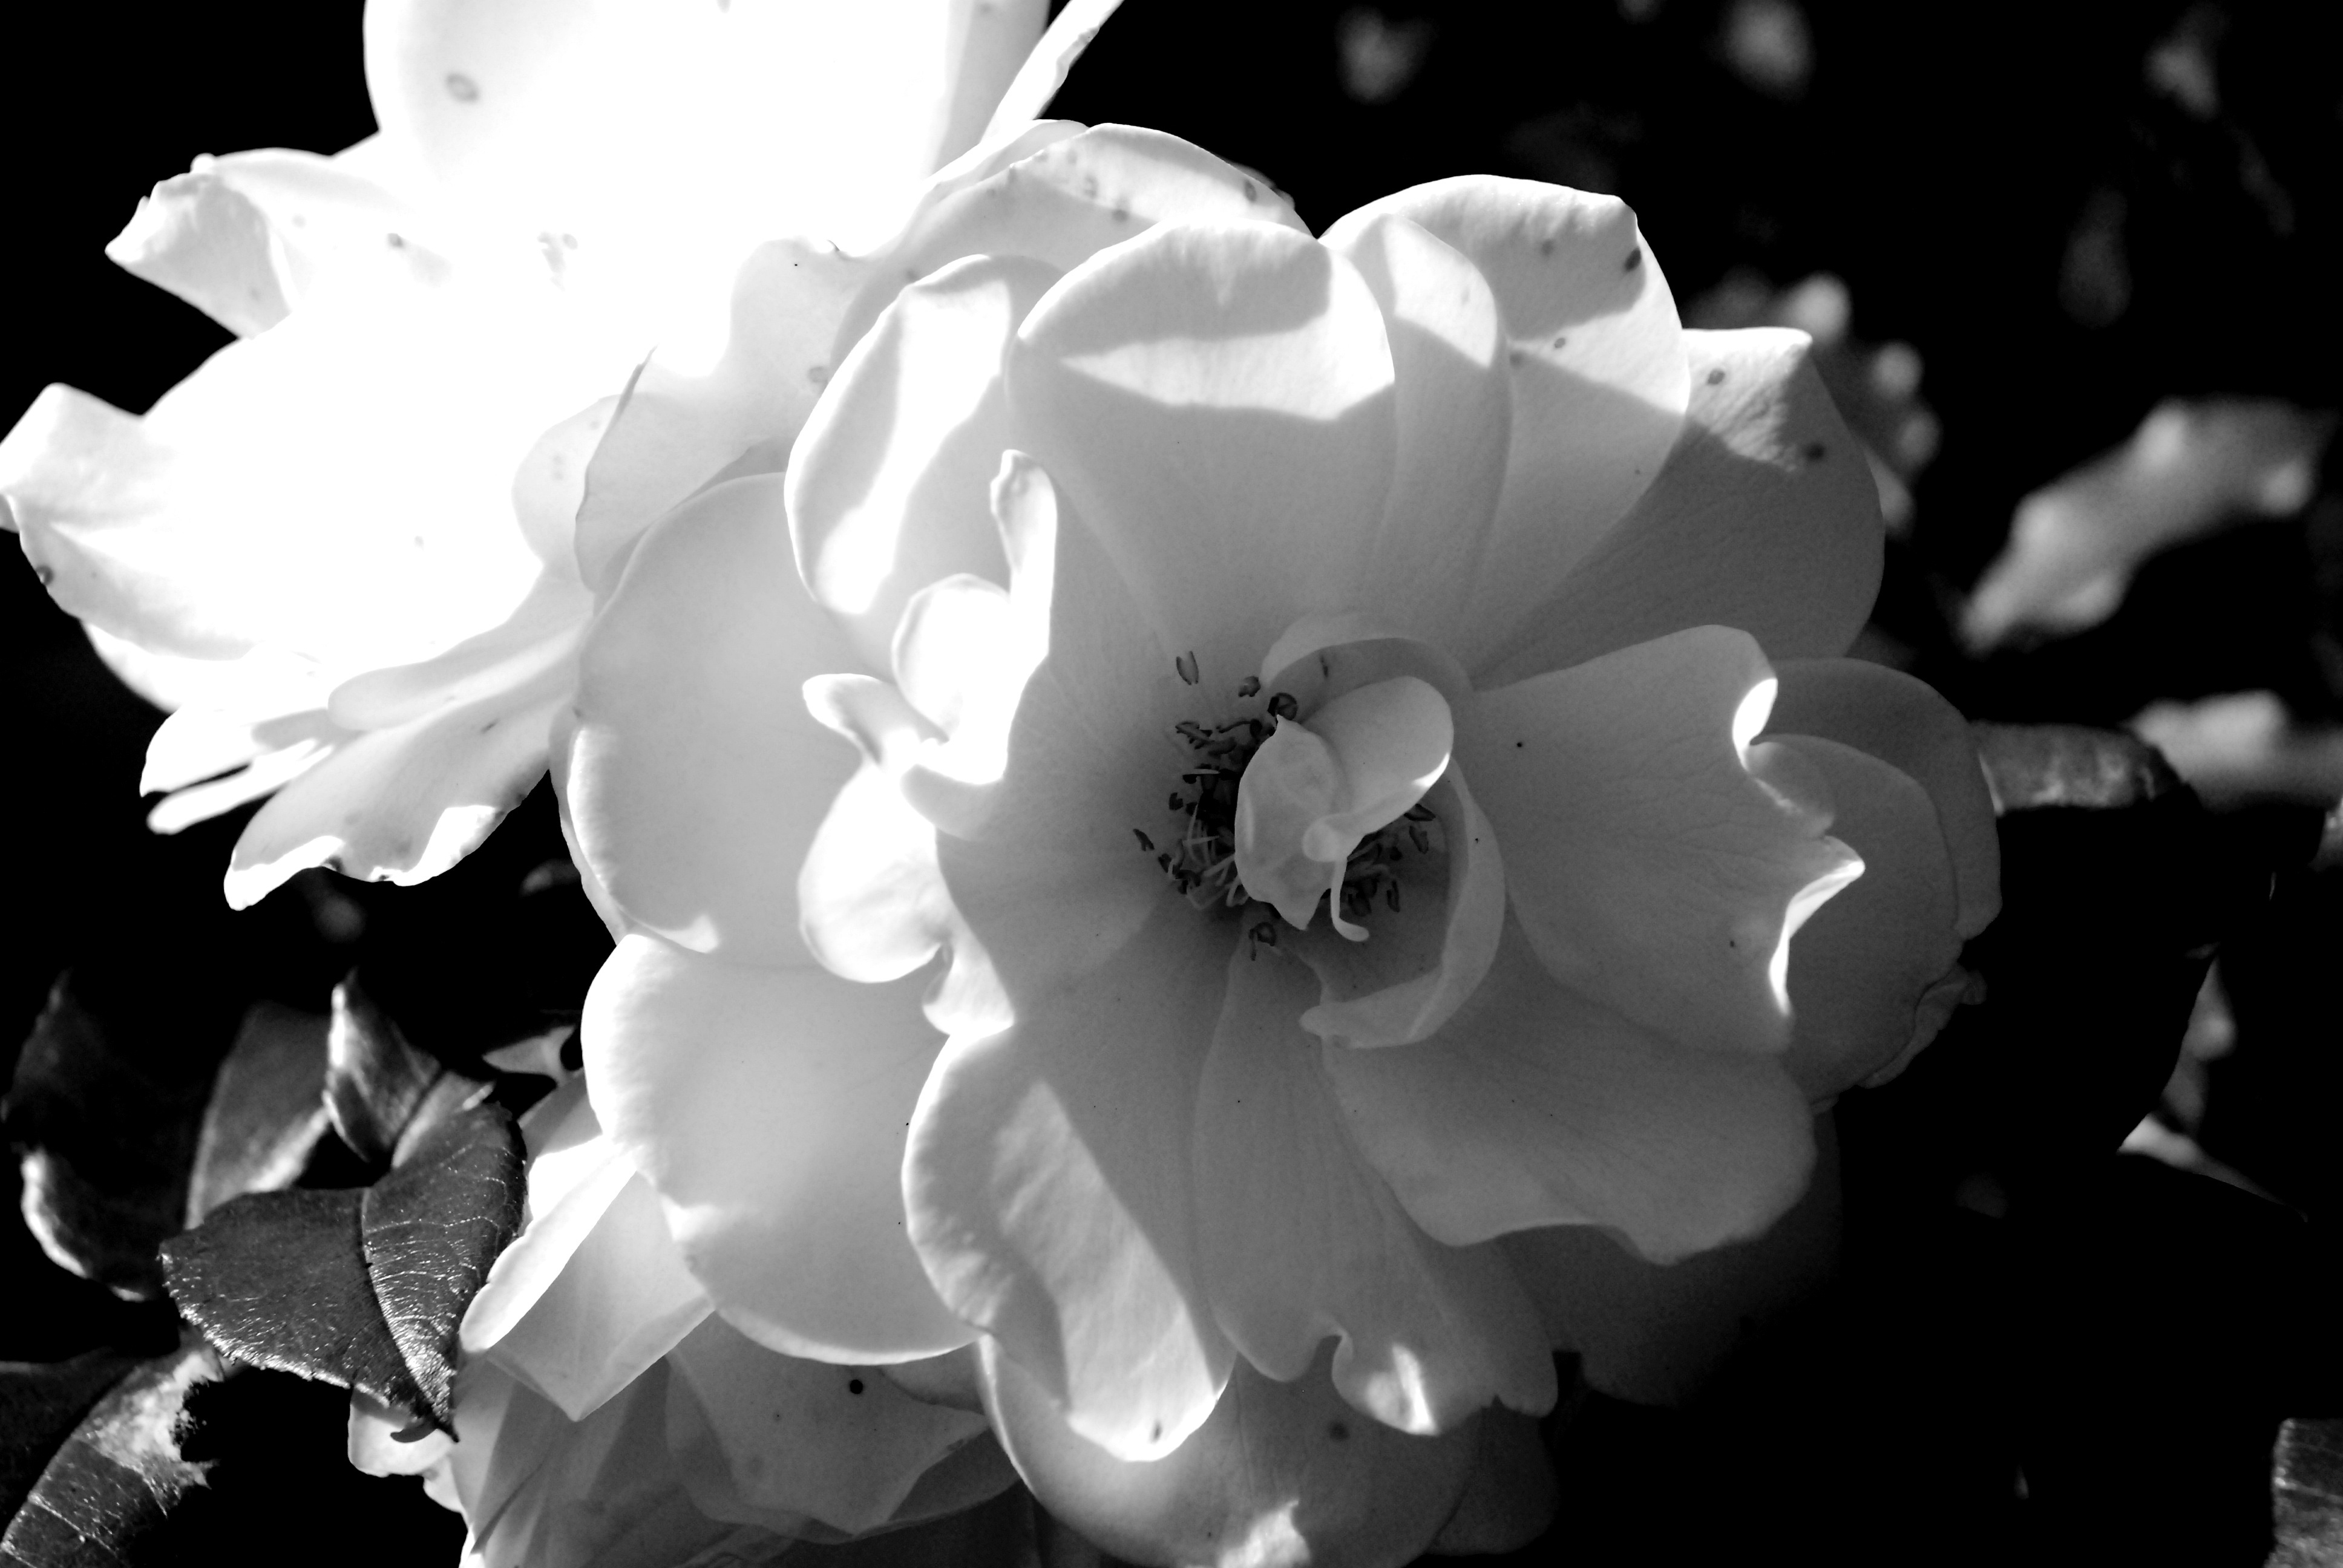
blossom, black and white, plant, white, photography, flower, petal, darkness, black, monochrome, flora, close up, macro photography, flowering plant, monochrome photography, land plant